John Fleetwood (MP)

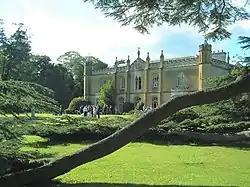
Missenden Abbey as rebuilt following 1985 fire

John Fleetwood (1686–1745), of Great Missenden, Buckinghamshire, was an English politician who sat in the House of Commons from 1713 to 1722.